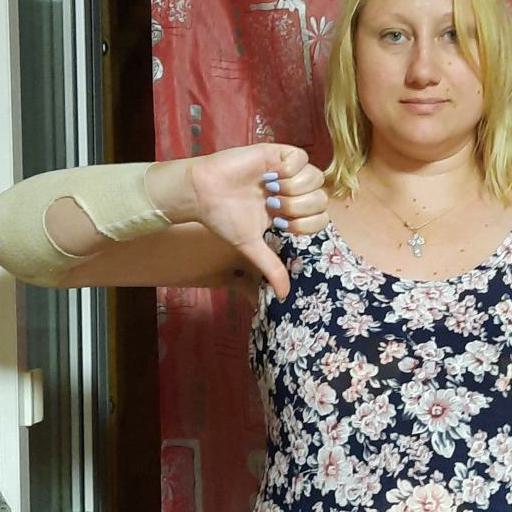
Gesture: dislike